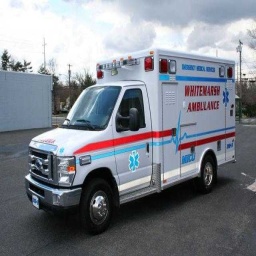
Label: ambulance